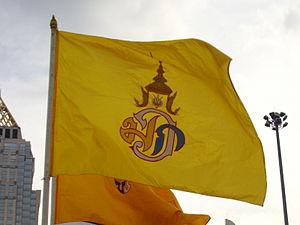
Vajiralongkorn, né le 28 juillet 1952 à Bangkok, est roi de Thaïlande depuis le 1ᵉʳ décembre 2016 sous le nom de Rama X. Membre de la dynastie Chakri, qui règne depuis 1782, il est le seul fils parmi les quatre enfants du roi Bhumibol Adulyadej, mort le 13 octobre 2016 après 70 ans de règne.